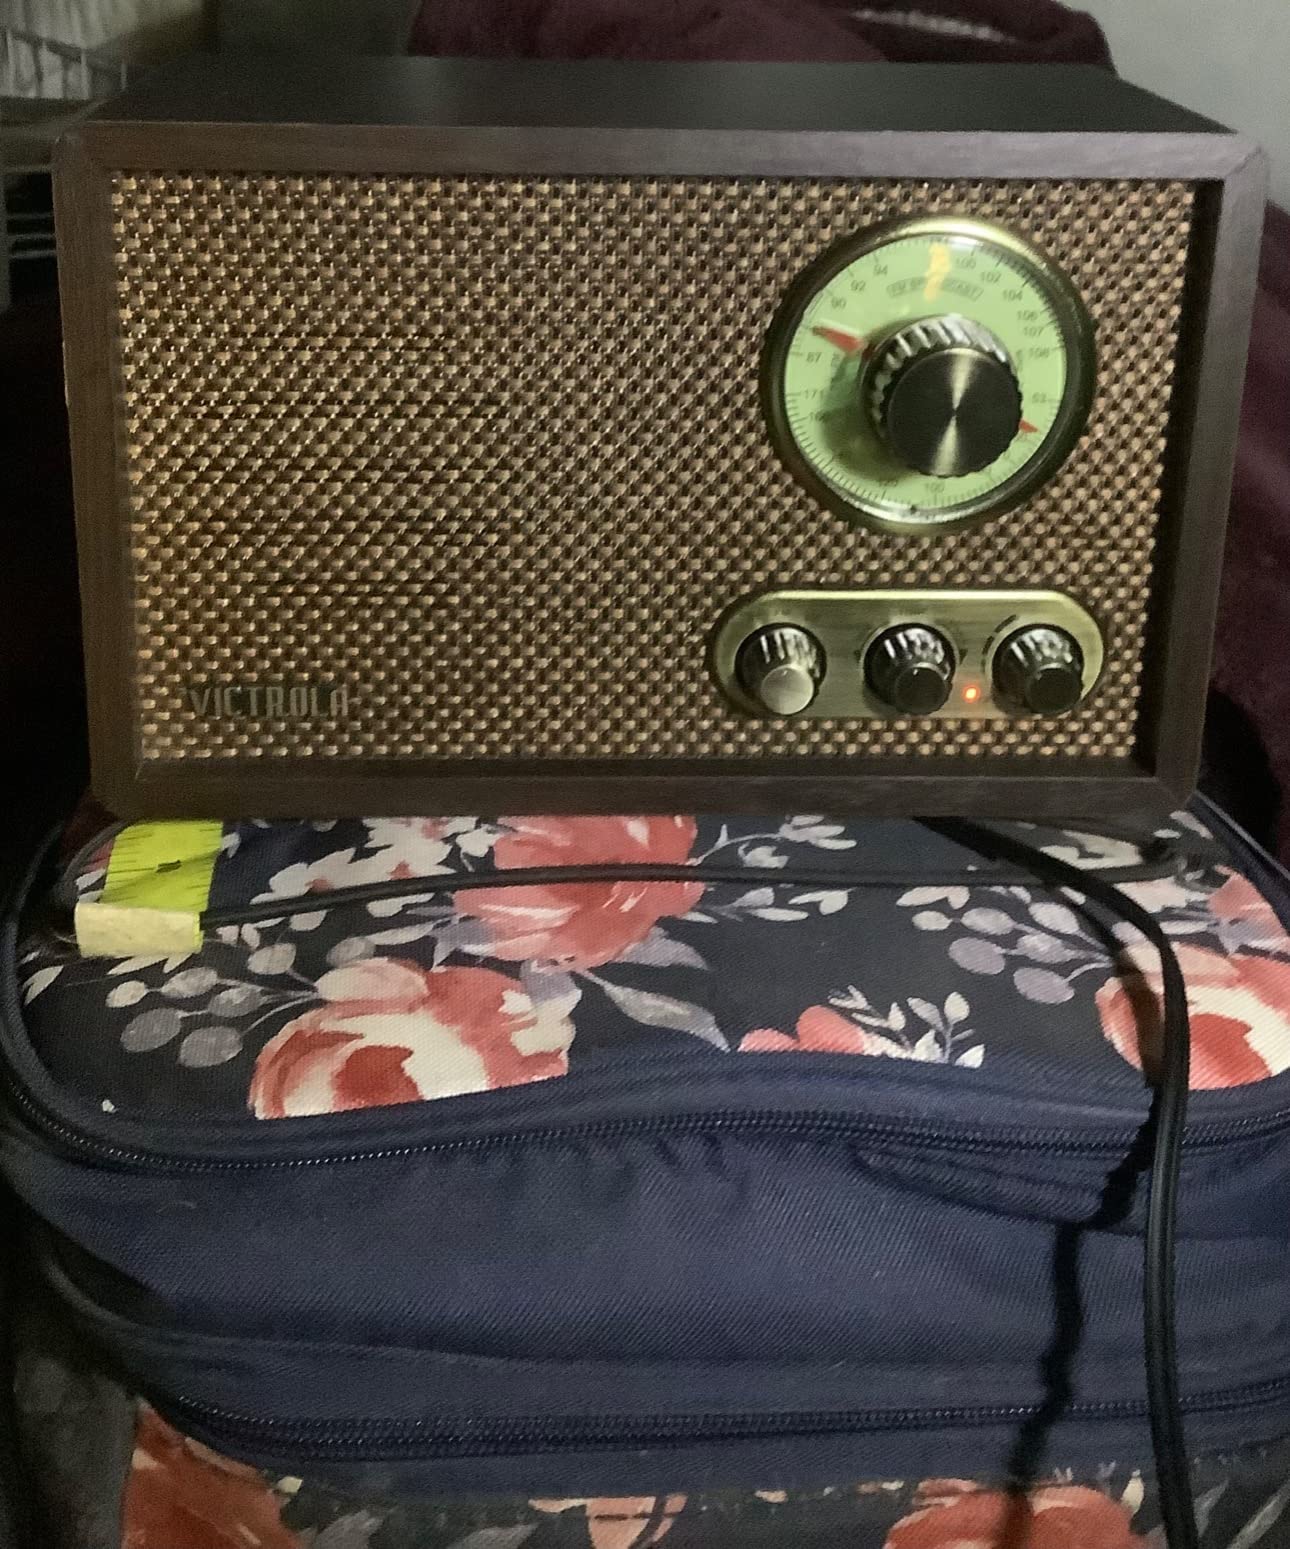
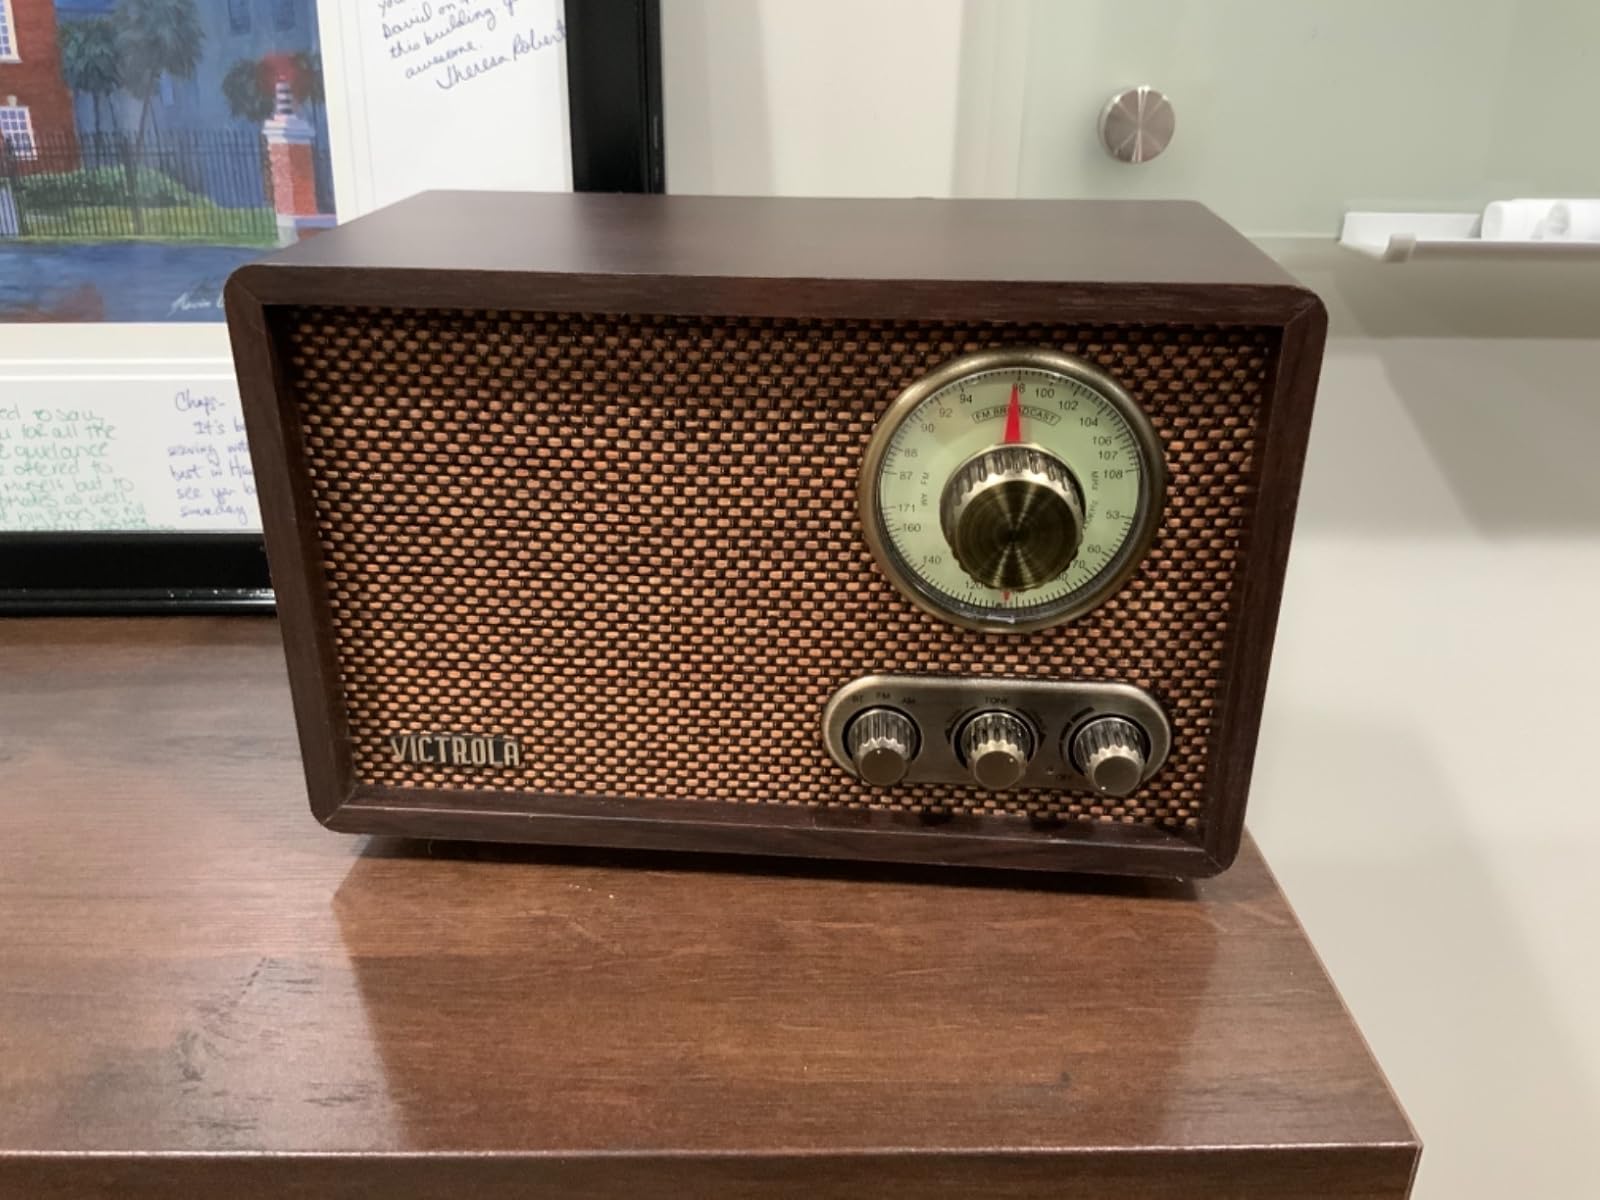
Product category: radio
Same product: yes